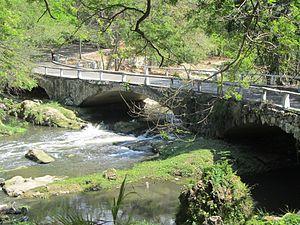
L’Almendares est un fleuve de 45 km de longueur qui arrose la partie occidentale de Cuba.